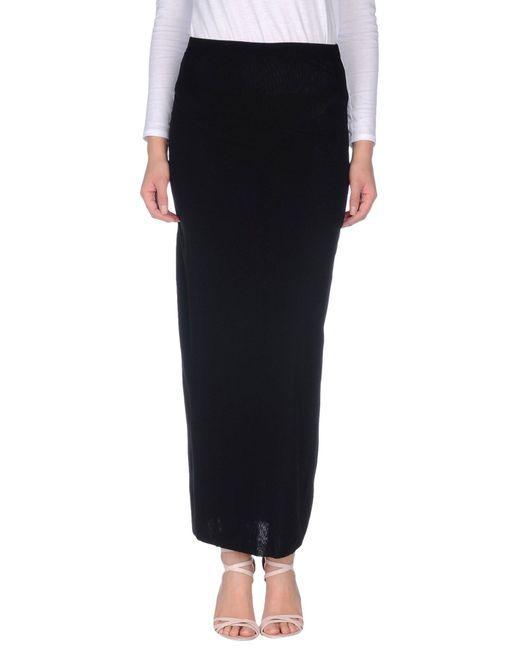
Damen langer knöchelhoher offizieller Rock